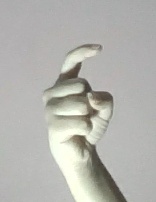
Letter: ra